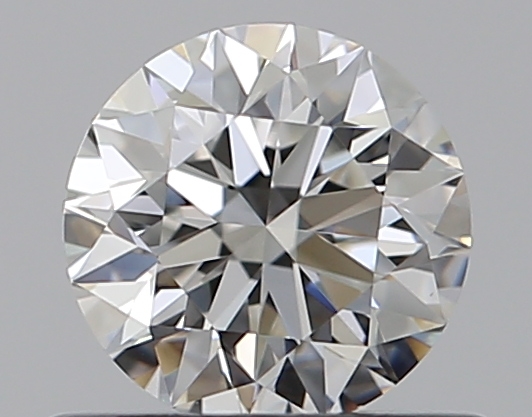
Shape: round
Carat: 0.5
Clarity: VVS2
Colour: F
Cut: EX
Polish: EX
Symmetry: EX
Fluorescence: N
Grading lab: GIA
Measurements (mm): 5.05 x 5.09 x 3.16